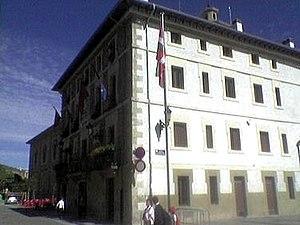
Villava en espagnol, ou Atarrabia en basque, est un village et une municipalité de la Communauté forale de Navarre, au nord de l'Espagne. Elle est située dans la zone mixte, où certains services et l'administration sont en espagnol et en basque. Elle est située à 4 km au nord de Pampelune.